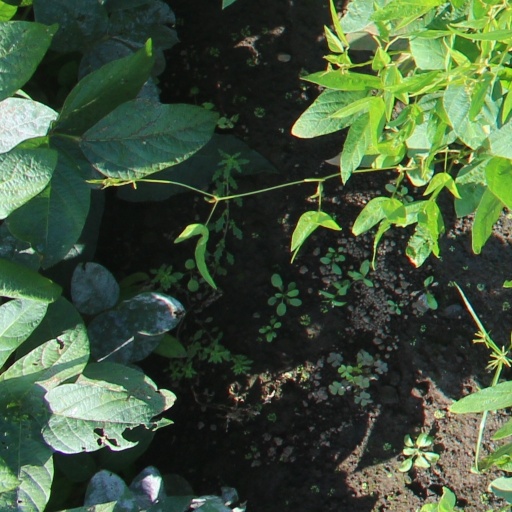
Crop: soybean